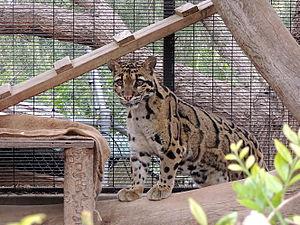
Panthère nébuleuse (Neofelis nebulosa) au zoo de San Diego.
La Panthère nébuleuse ou Panthère longibande ou Léopard nébuleux est une espèce de félin de taille moyenne, avec des pattes courtes et une très longue queue. Le pelage est fauve distinctement marqué de larges taches rectangulaires aux rebords sombres évoquant des nuages, ce qui est à l'origine de son nom. Il s'agit du félin actuel qui a les canines les plus longues proportionnellement à sa taille.